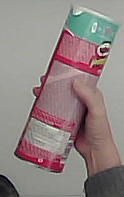
Product: pringles_original